Chiapas truck crash

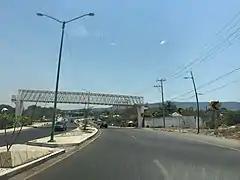
Location where the accident occurred, pictured in 2019.

On December 9, 2021, a traffic accident occurred in the Mexican state of Chiapas when a freight truck smuggling over 180 migrants overturned and hit a bridge. At least 55 people were killed, and over a hundred were injured.